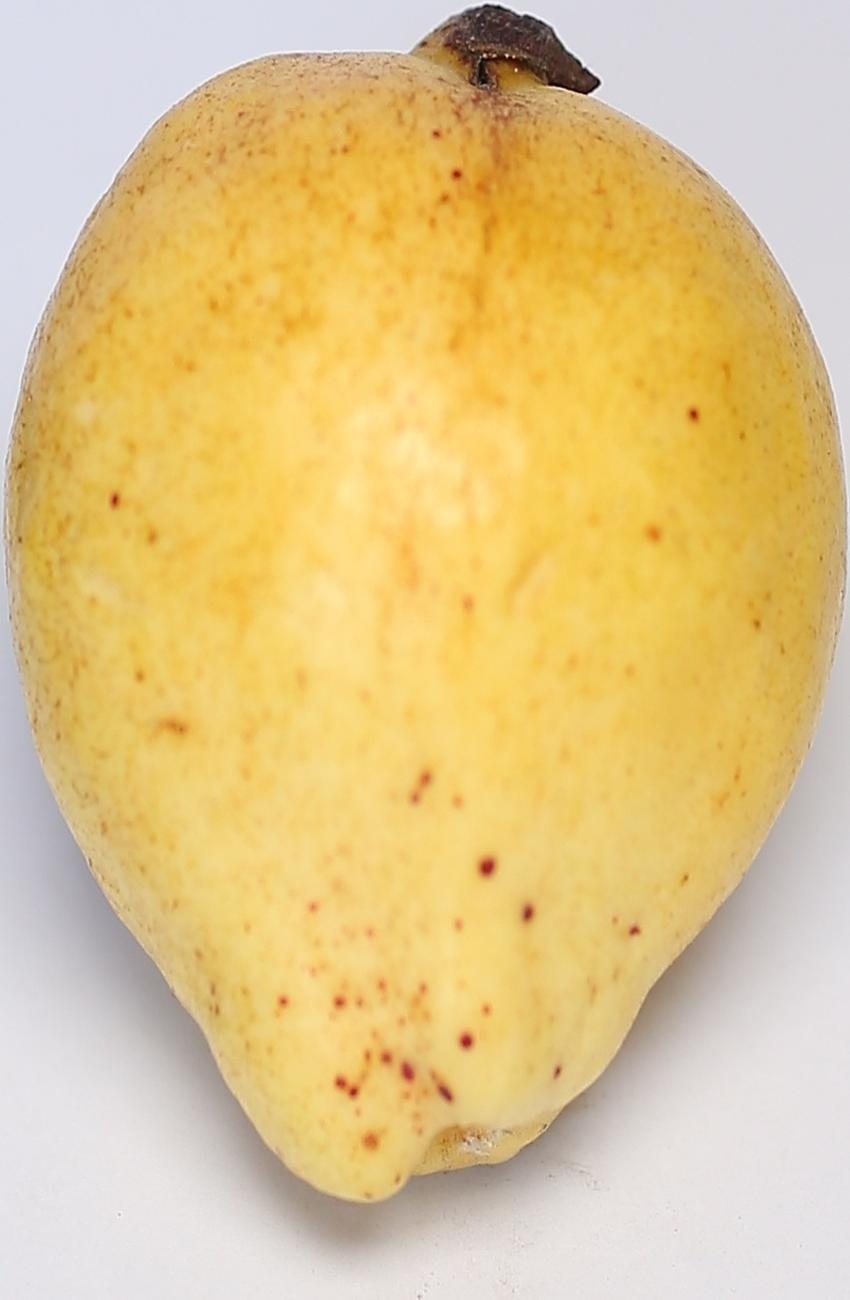
Maturity: ripe
Variety: riyali